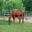
Label: horse